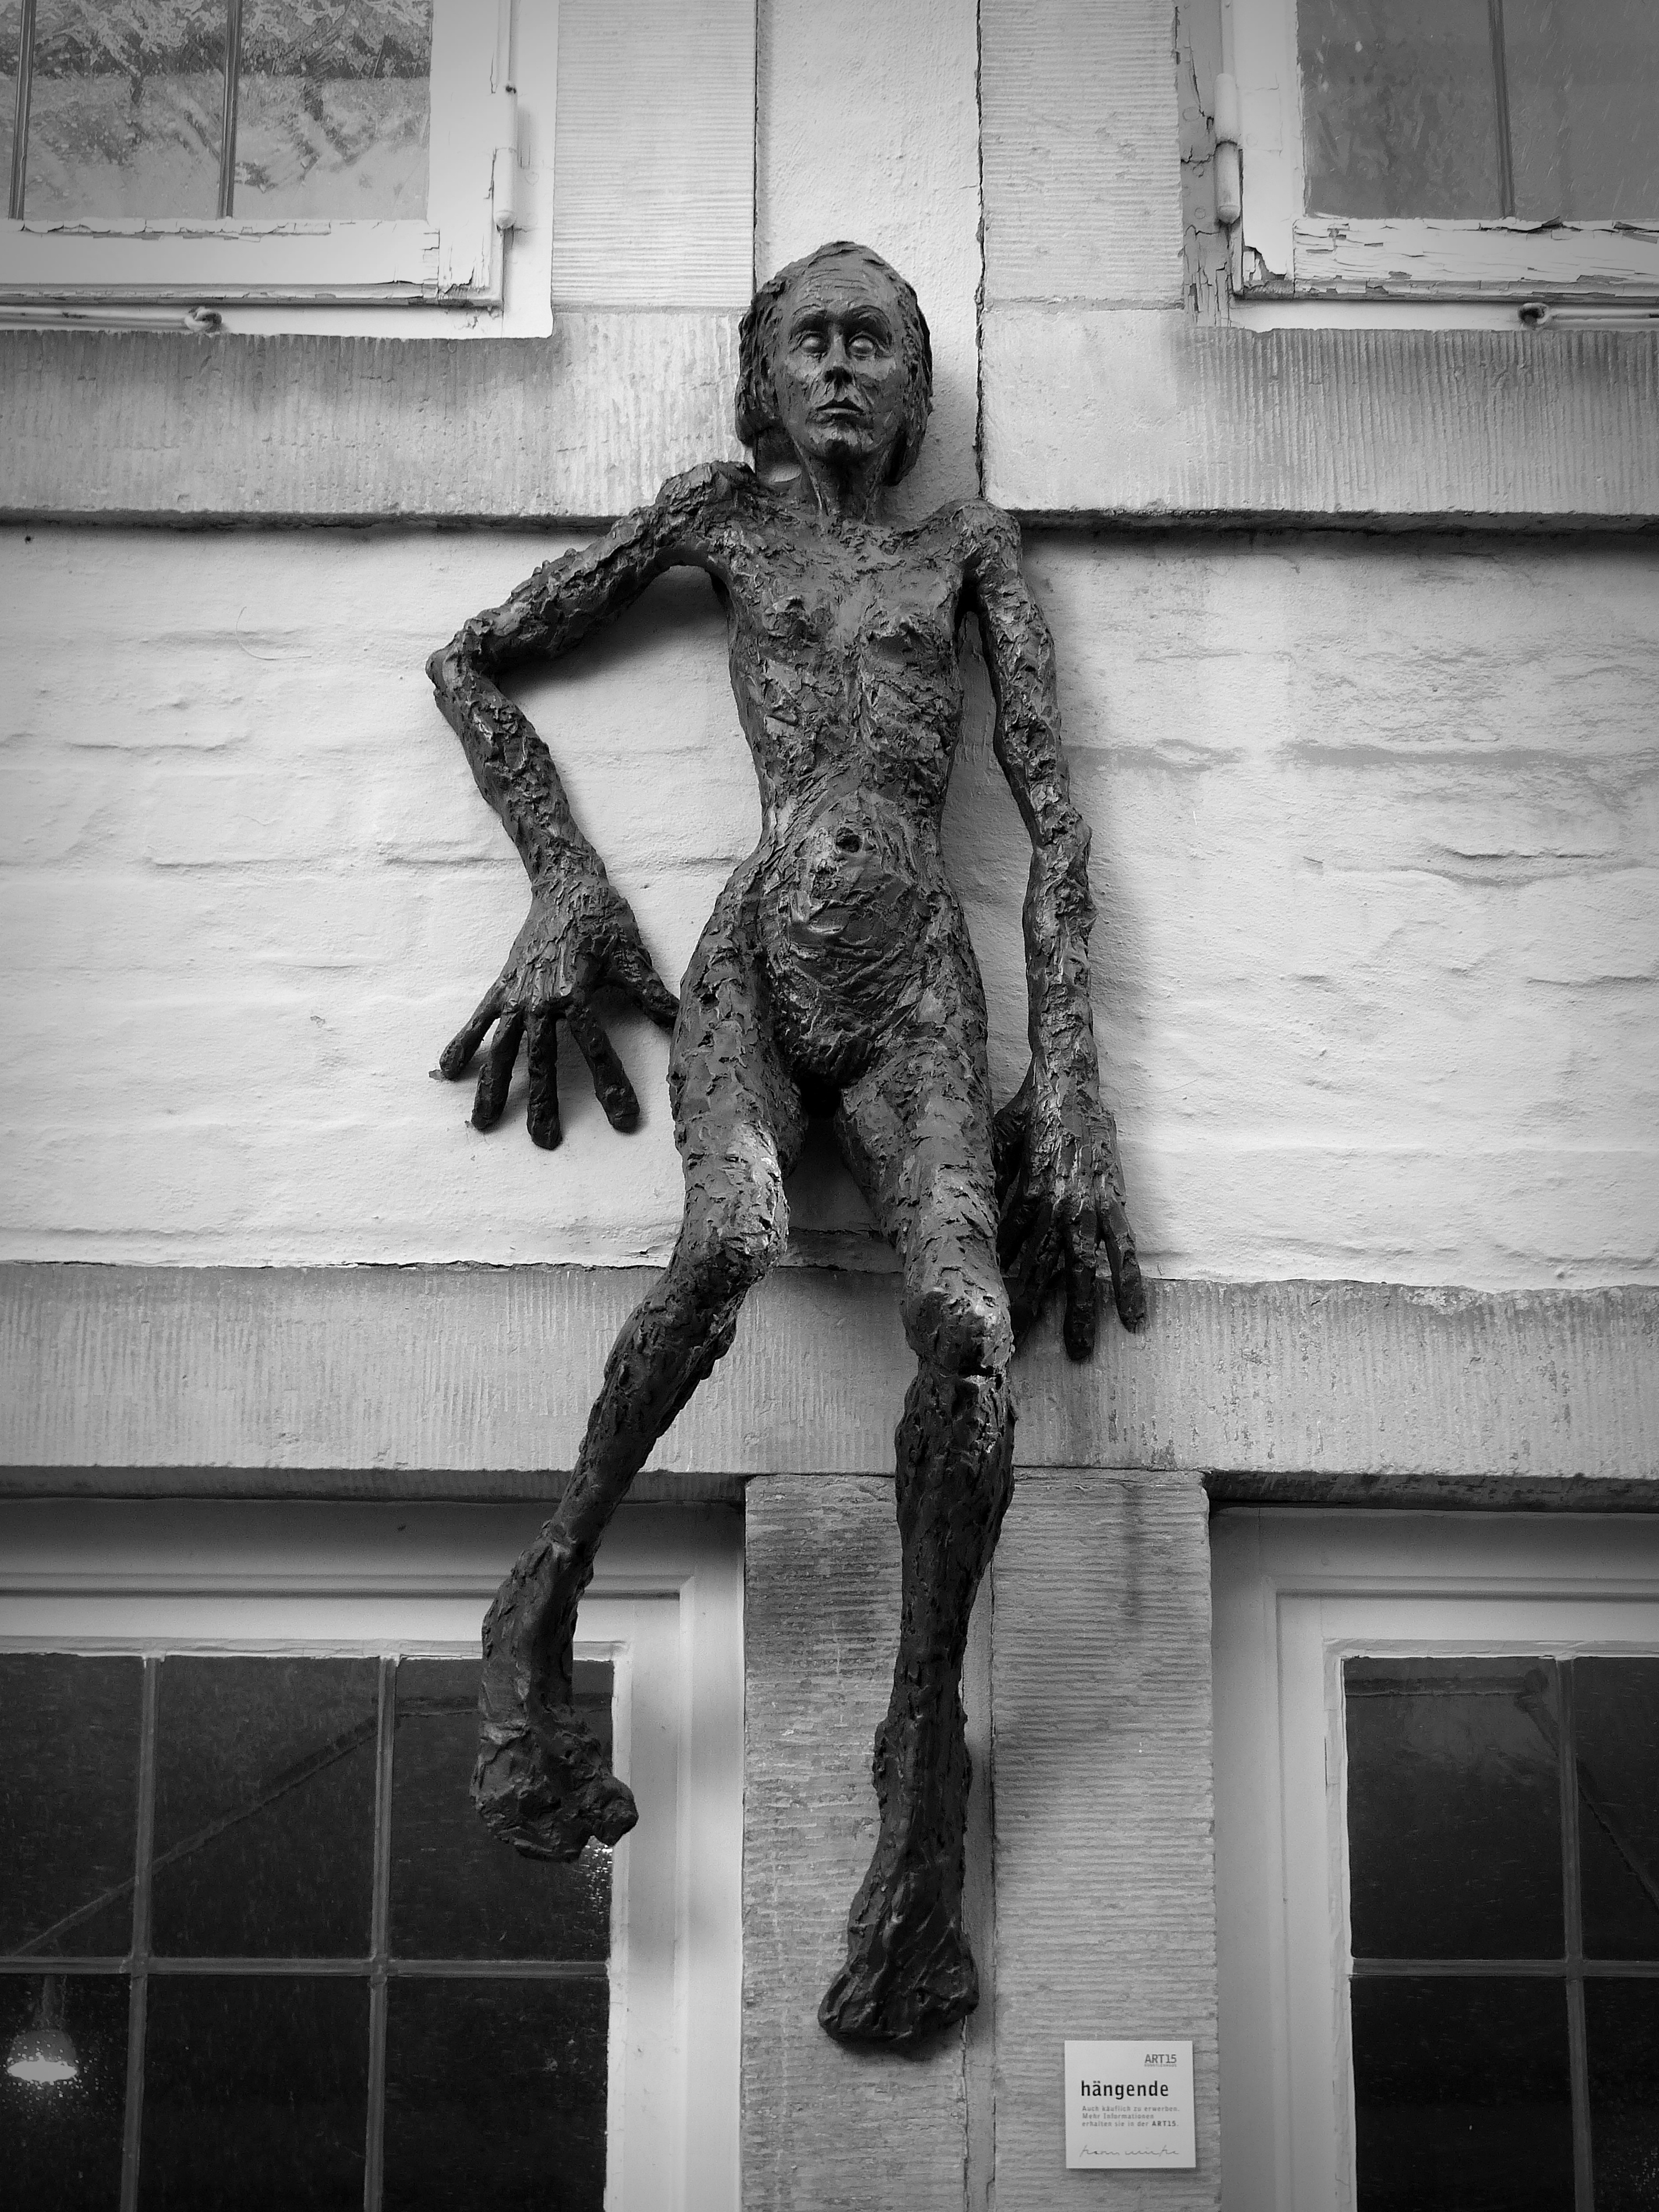
abstract, black and white, white, photography, building, wall, monument, statue, model, metal, facade, fashion, clothing, black, monochrome, lady, sculpture, art, figure, photograph, beauty, handmade, modern art, monochrome photography, human positions, art model